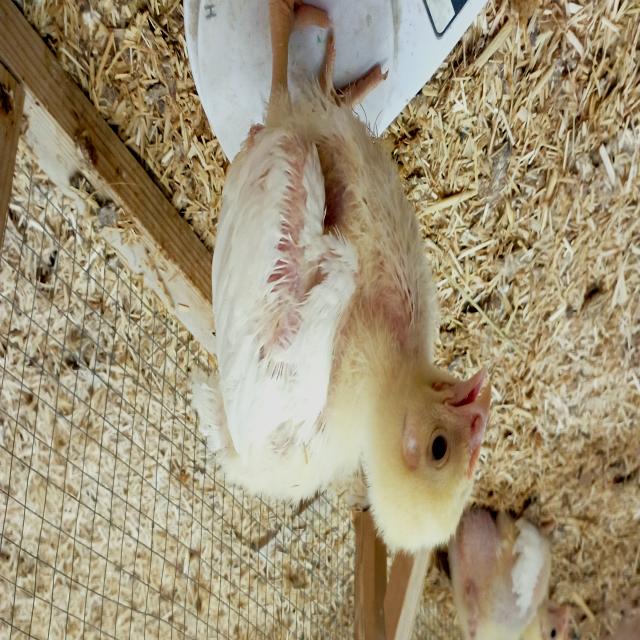
Weight: 576 g